Meyerland Plaza

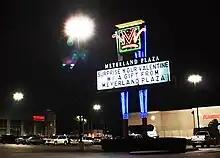
Meyerland Plaza sign at night

Meyerland Plaza is a large shopping center located in southwest Houston, Texas, United States.